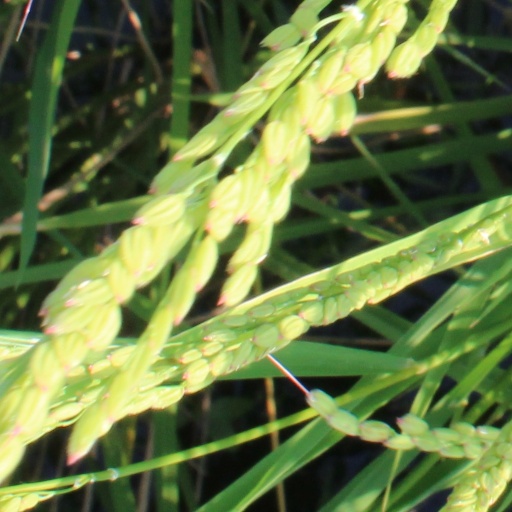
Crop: rice